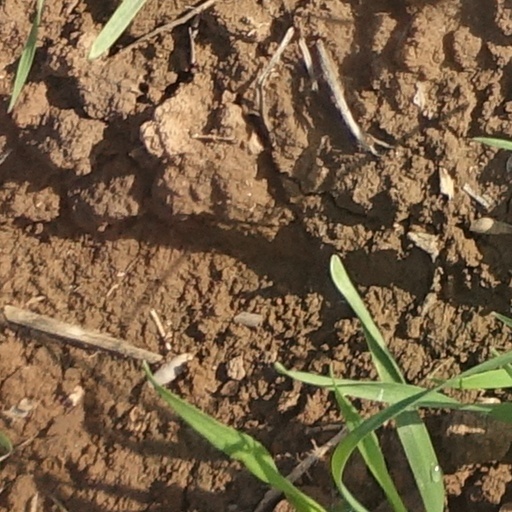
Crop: wheat